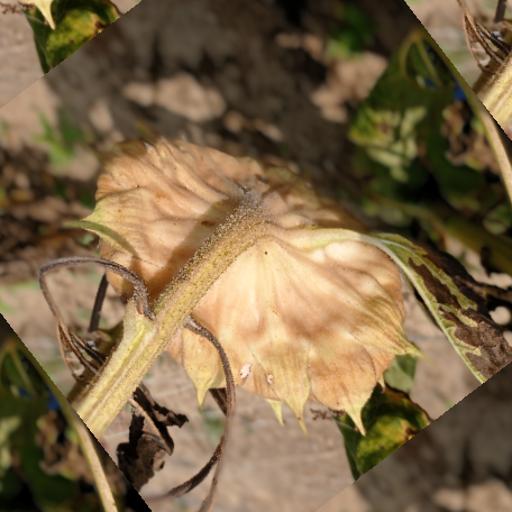
Label: Gray_mold